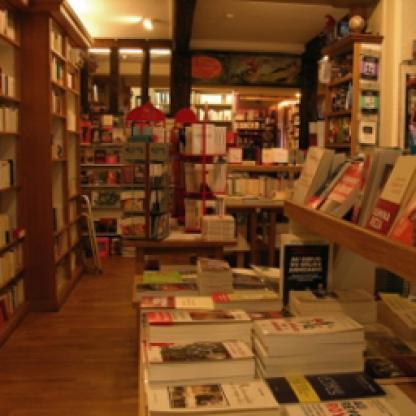
Scene: Indoor